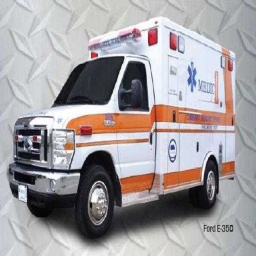
Label: ambulance